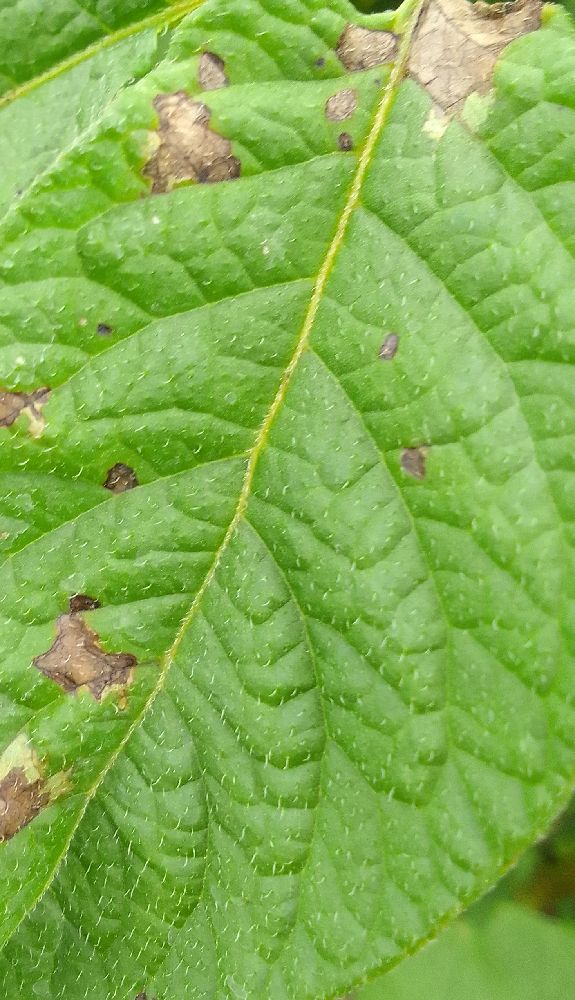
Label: Late blight